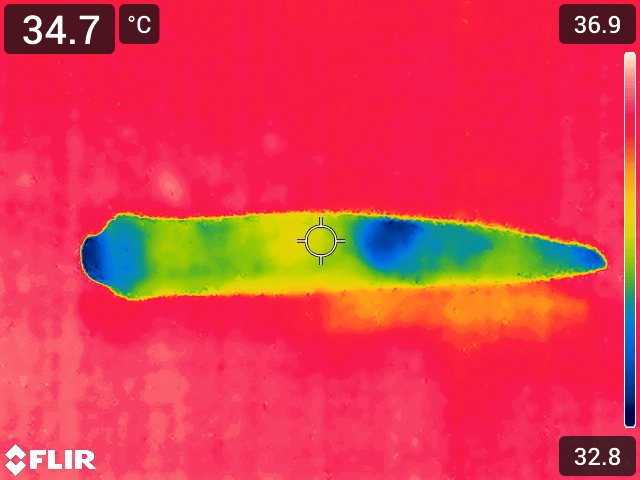
Maturity: over_matured